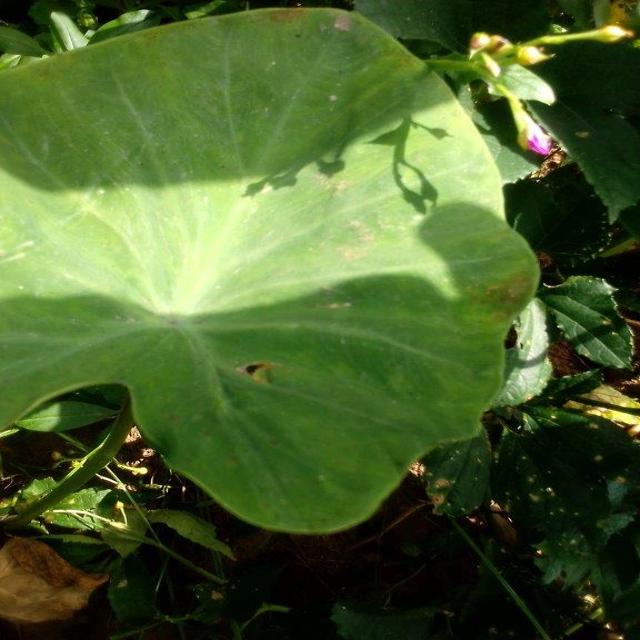
Label: Early_Blight